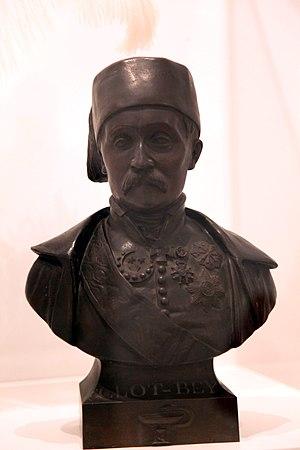
Antoine Barthélémy Clot, né à Grenoble le 5 novembre 1793, et mort à Marseille le 28 août 1868, est un médecin français connu sous le nom de Clot-Bey après avoir exercé en Égypte.